Onagawa, Miyagi

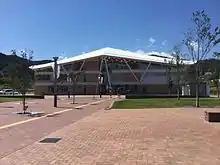
Onagawa Station

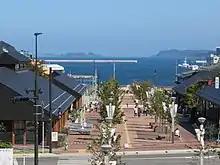
Onagawa Seapal Pia

The local community's reconstruction efforts, in many cases led by Onagawa private sector business leaders, have outpaced many larger towns impacted by the 2011 Tōhoku earthquake and tsunami. Within days of the disaster privately owned construction machinery were used to clear roads, a wholesale fish market was relaunched on 1 April and a reconstruction advisory board was formed shortly thereafter. In the aftermath of the tsunami local residents successfully established small scale grocery stores and retail food facilities in a series of temporary market structures.